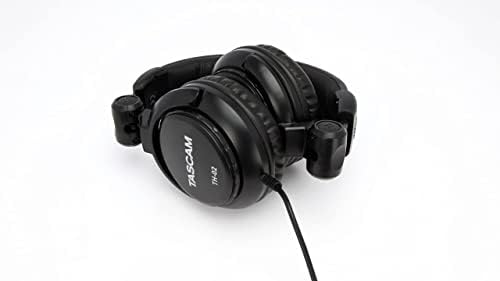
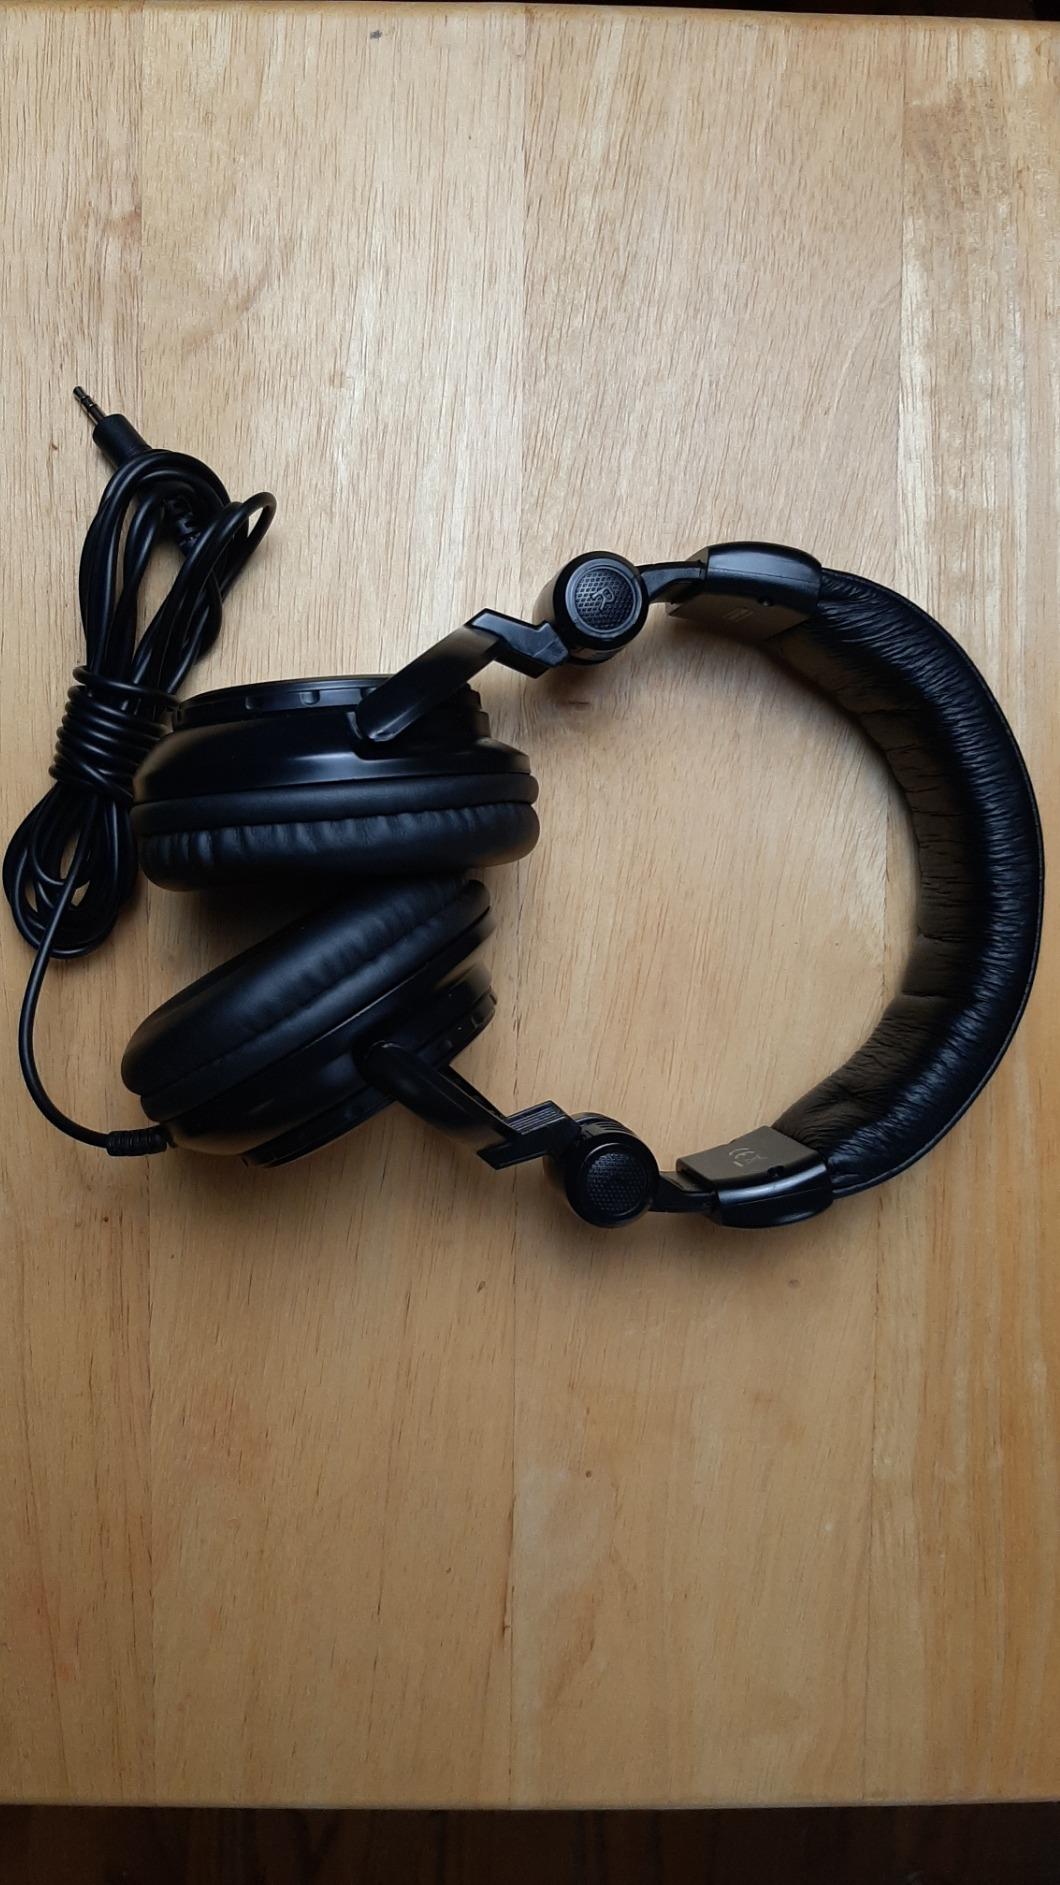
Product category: headphones
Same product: yes